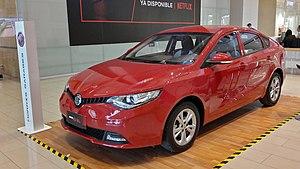
MG est un constructeur automobile britannique de voitures de sport fondé en 1924. Depuis 2006, la marque appartient à SAIC Motor UK, filiale du groupe chinois Shanghai Automotive Industry Corporation.